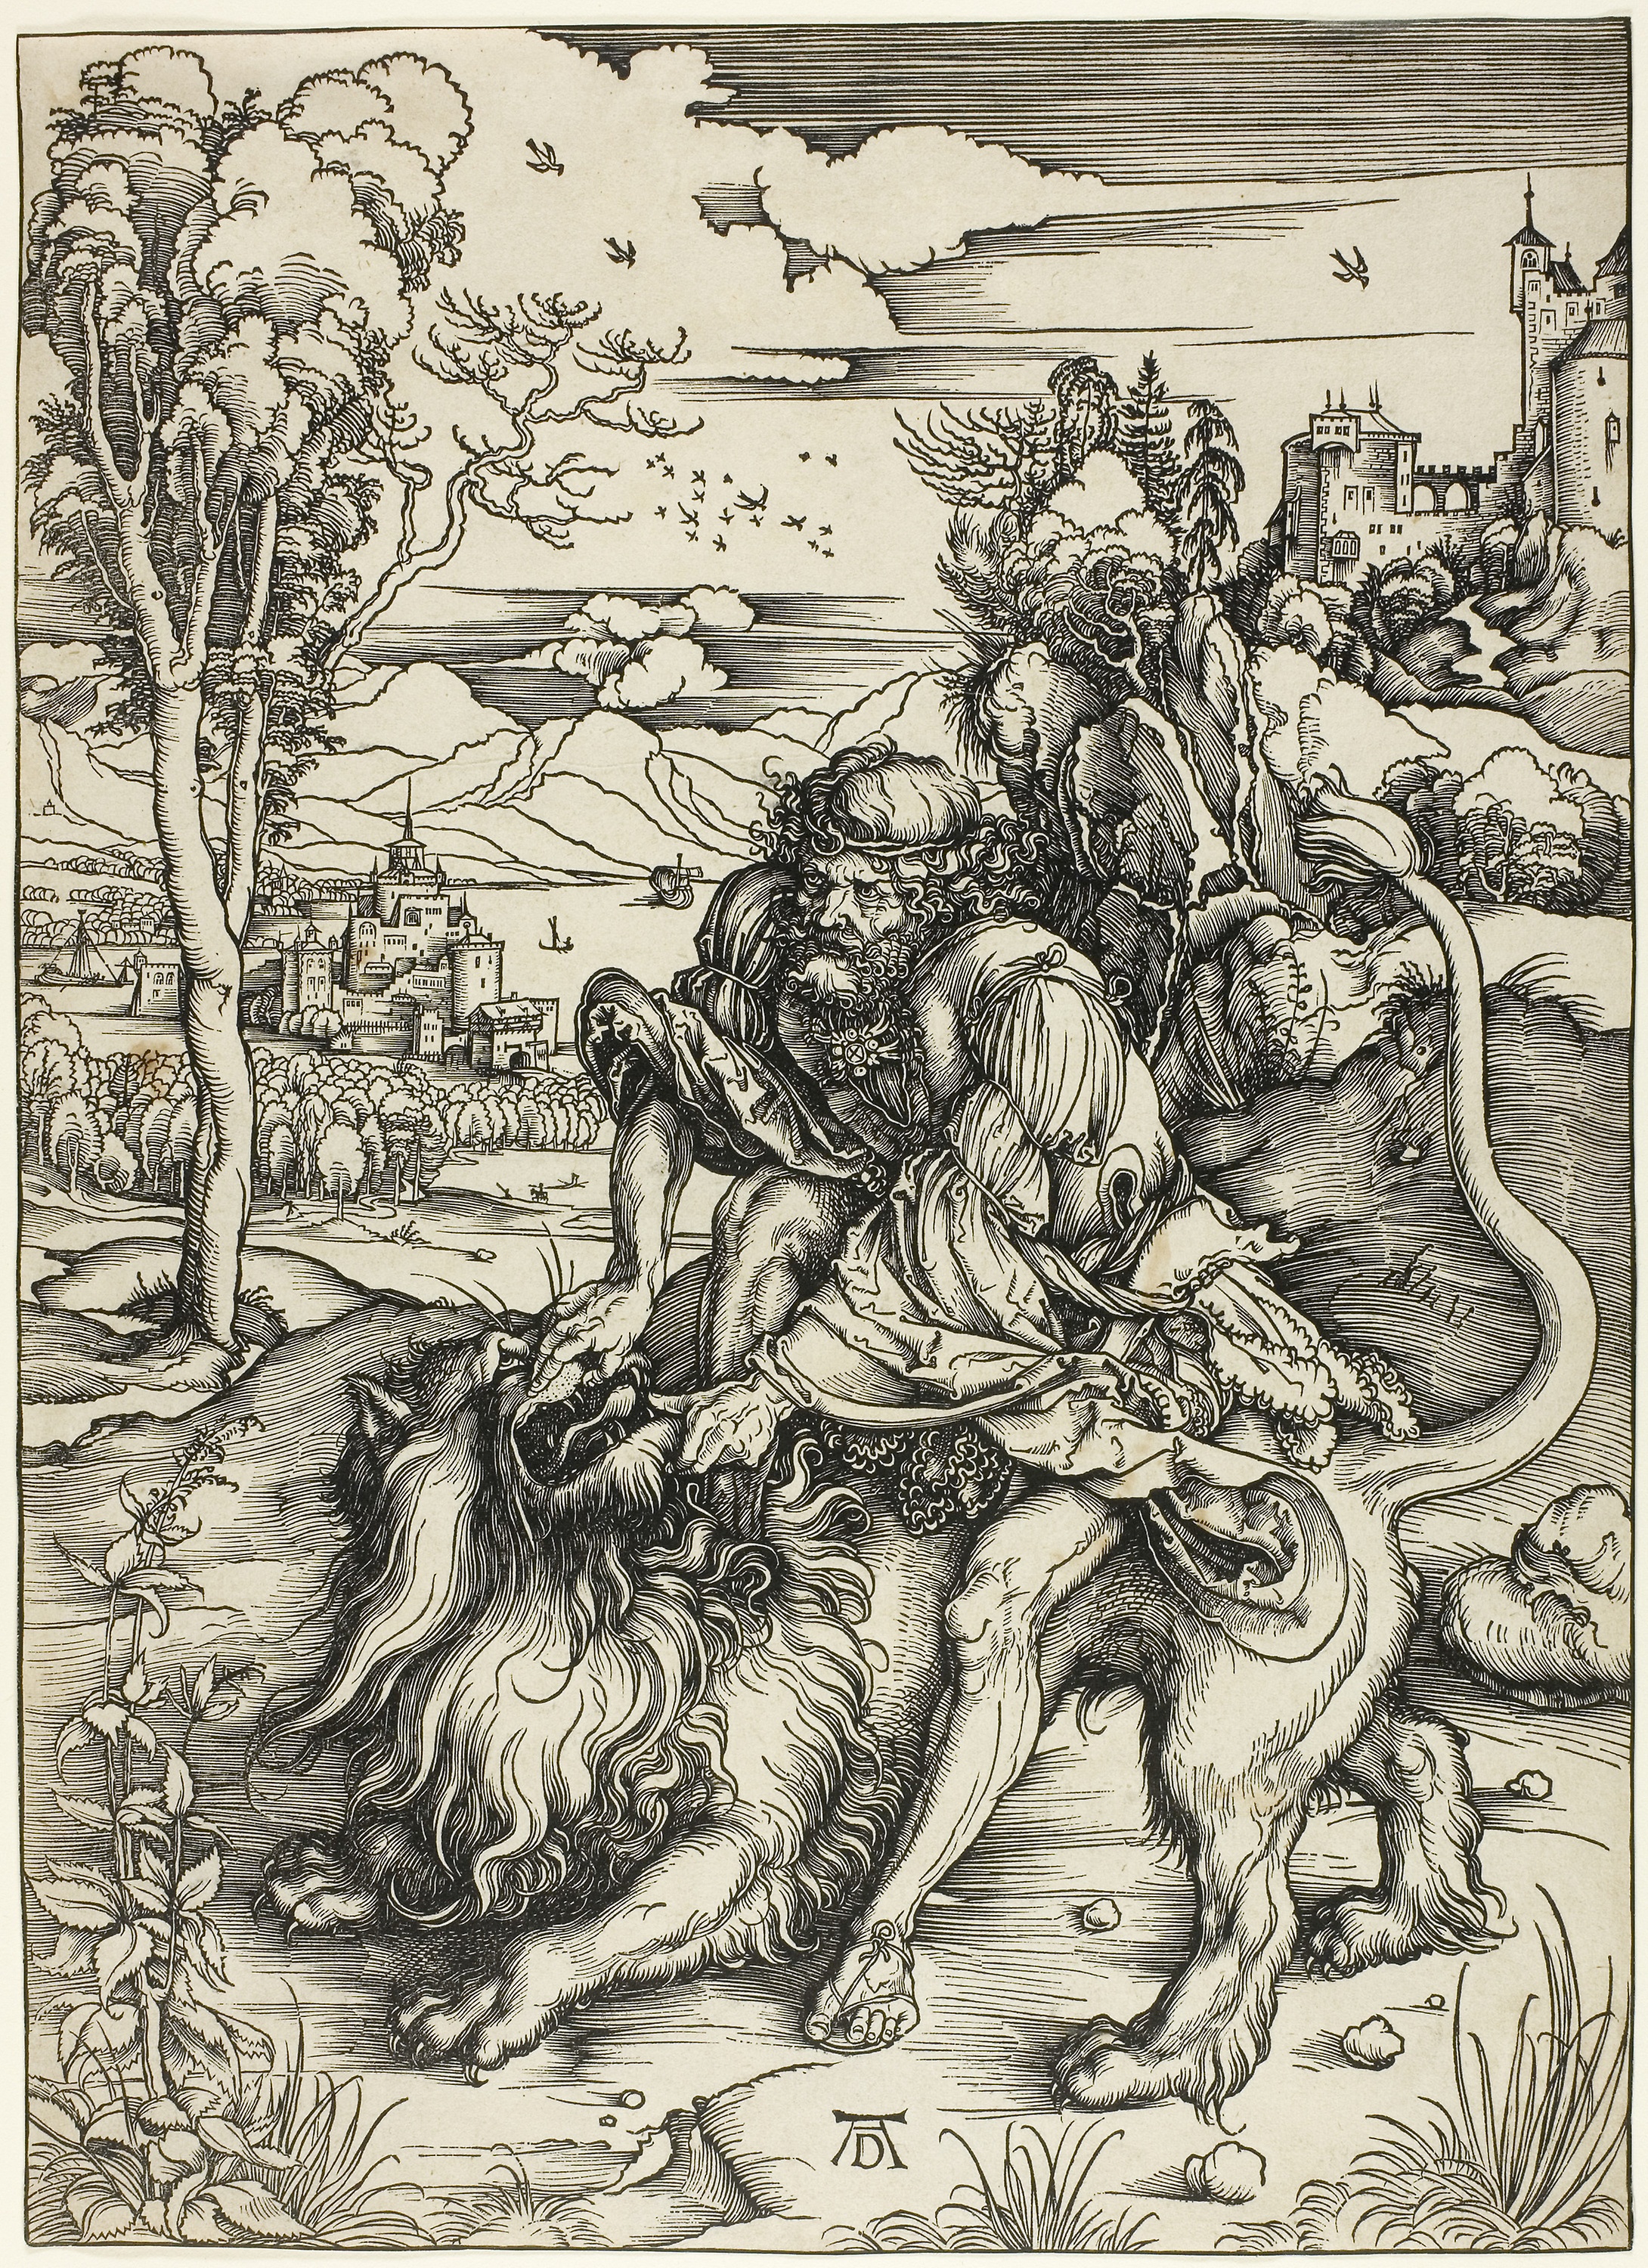
mammal, vertebrate, art, black and white, tree, fictional character, horse like mammal, cartoon, mythology, mythical creature, illustration, fiction, monochrome, drawing, organism, artwork, printmaking, visual arts, sketch, history, inker